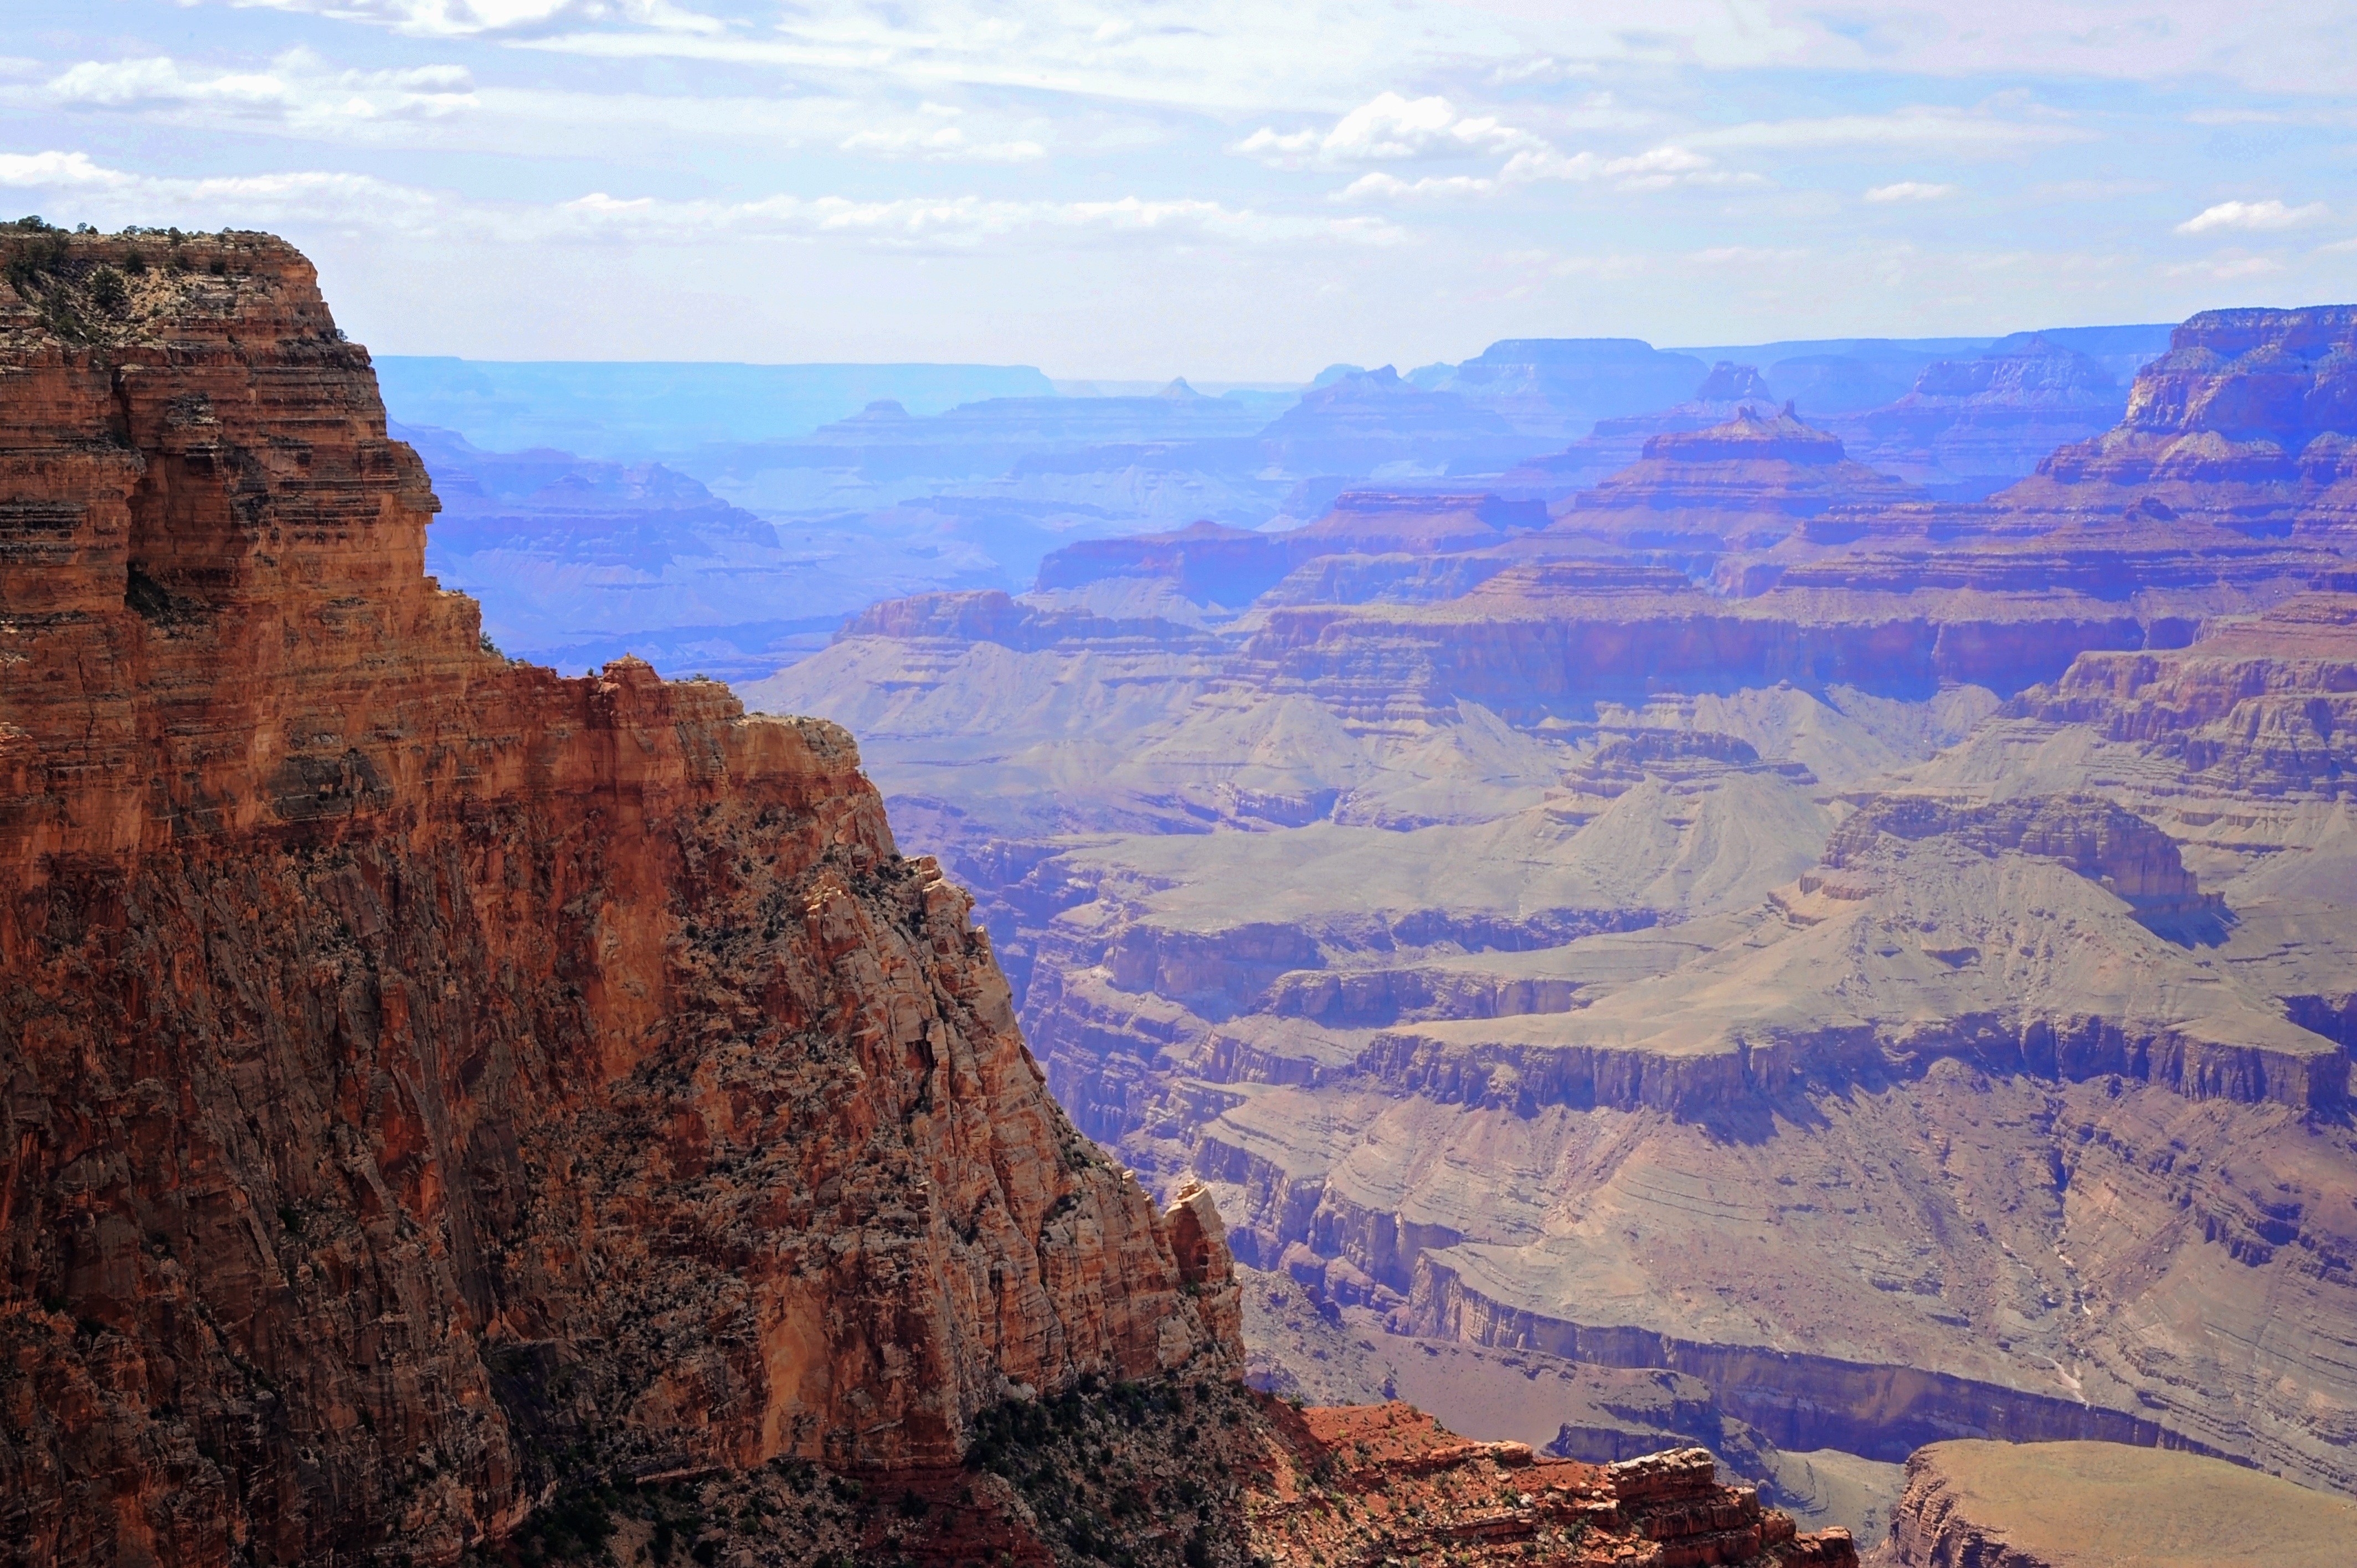
landscape, tree, nature, rock, horizon, wilderness, mountain, cloud, sky, hill, desert, valley, mountain range, vacation, travel, formation, cliff, orange, park, scenery, usa, america, canyon, tourism, highland, terrain, national park, ridge, arizona, outdoors, national, cool image, grand, geology, outcrop, badlands, plateau, escarpment, western, wonder, cool photo, southwest, wadi, depression, butte, batholith, fault, meteorological phenomenon, shrubland, plant community